Early insurgency phase of the Syrian civil war

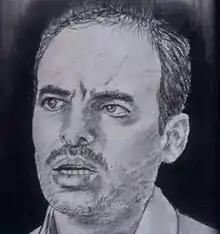
Lt. Col. Hussein Harmoush, founder of the Free Officers Movement of Syria. Harmoush was captured by government forces in August 2011, detained at Sednaya Prison and probably executed.

Throughout August 2011, government forces stormed major urban centres and outlying regions, and continued to attack protests. On 14 August, the Siege of Latakia continued as the Syrian Navy became involved in the military crackdown for the first time. Gunboats fired heavy machine guns at waterfront districts in Latakia, as ground troops and security agents backed by armour stormed several neighbourhoods. The Eid ul-Fitr celebrations, which began at the end of August, were muted after security forces fired on protesters gathered in Homs, Daraa, and the suburbs of Damascus.